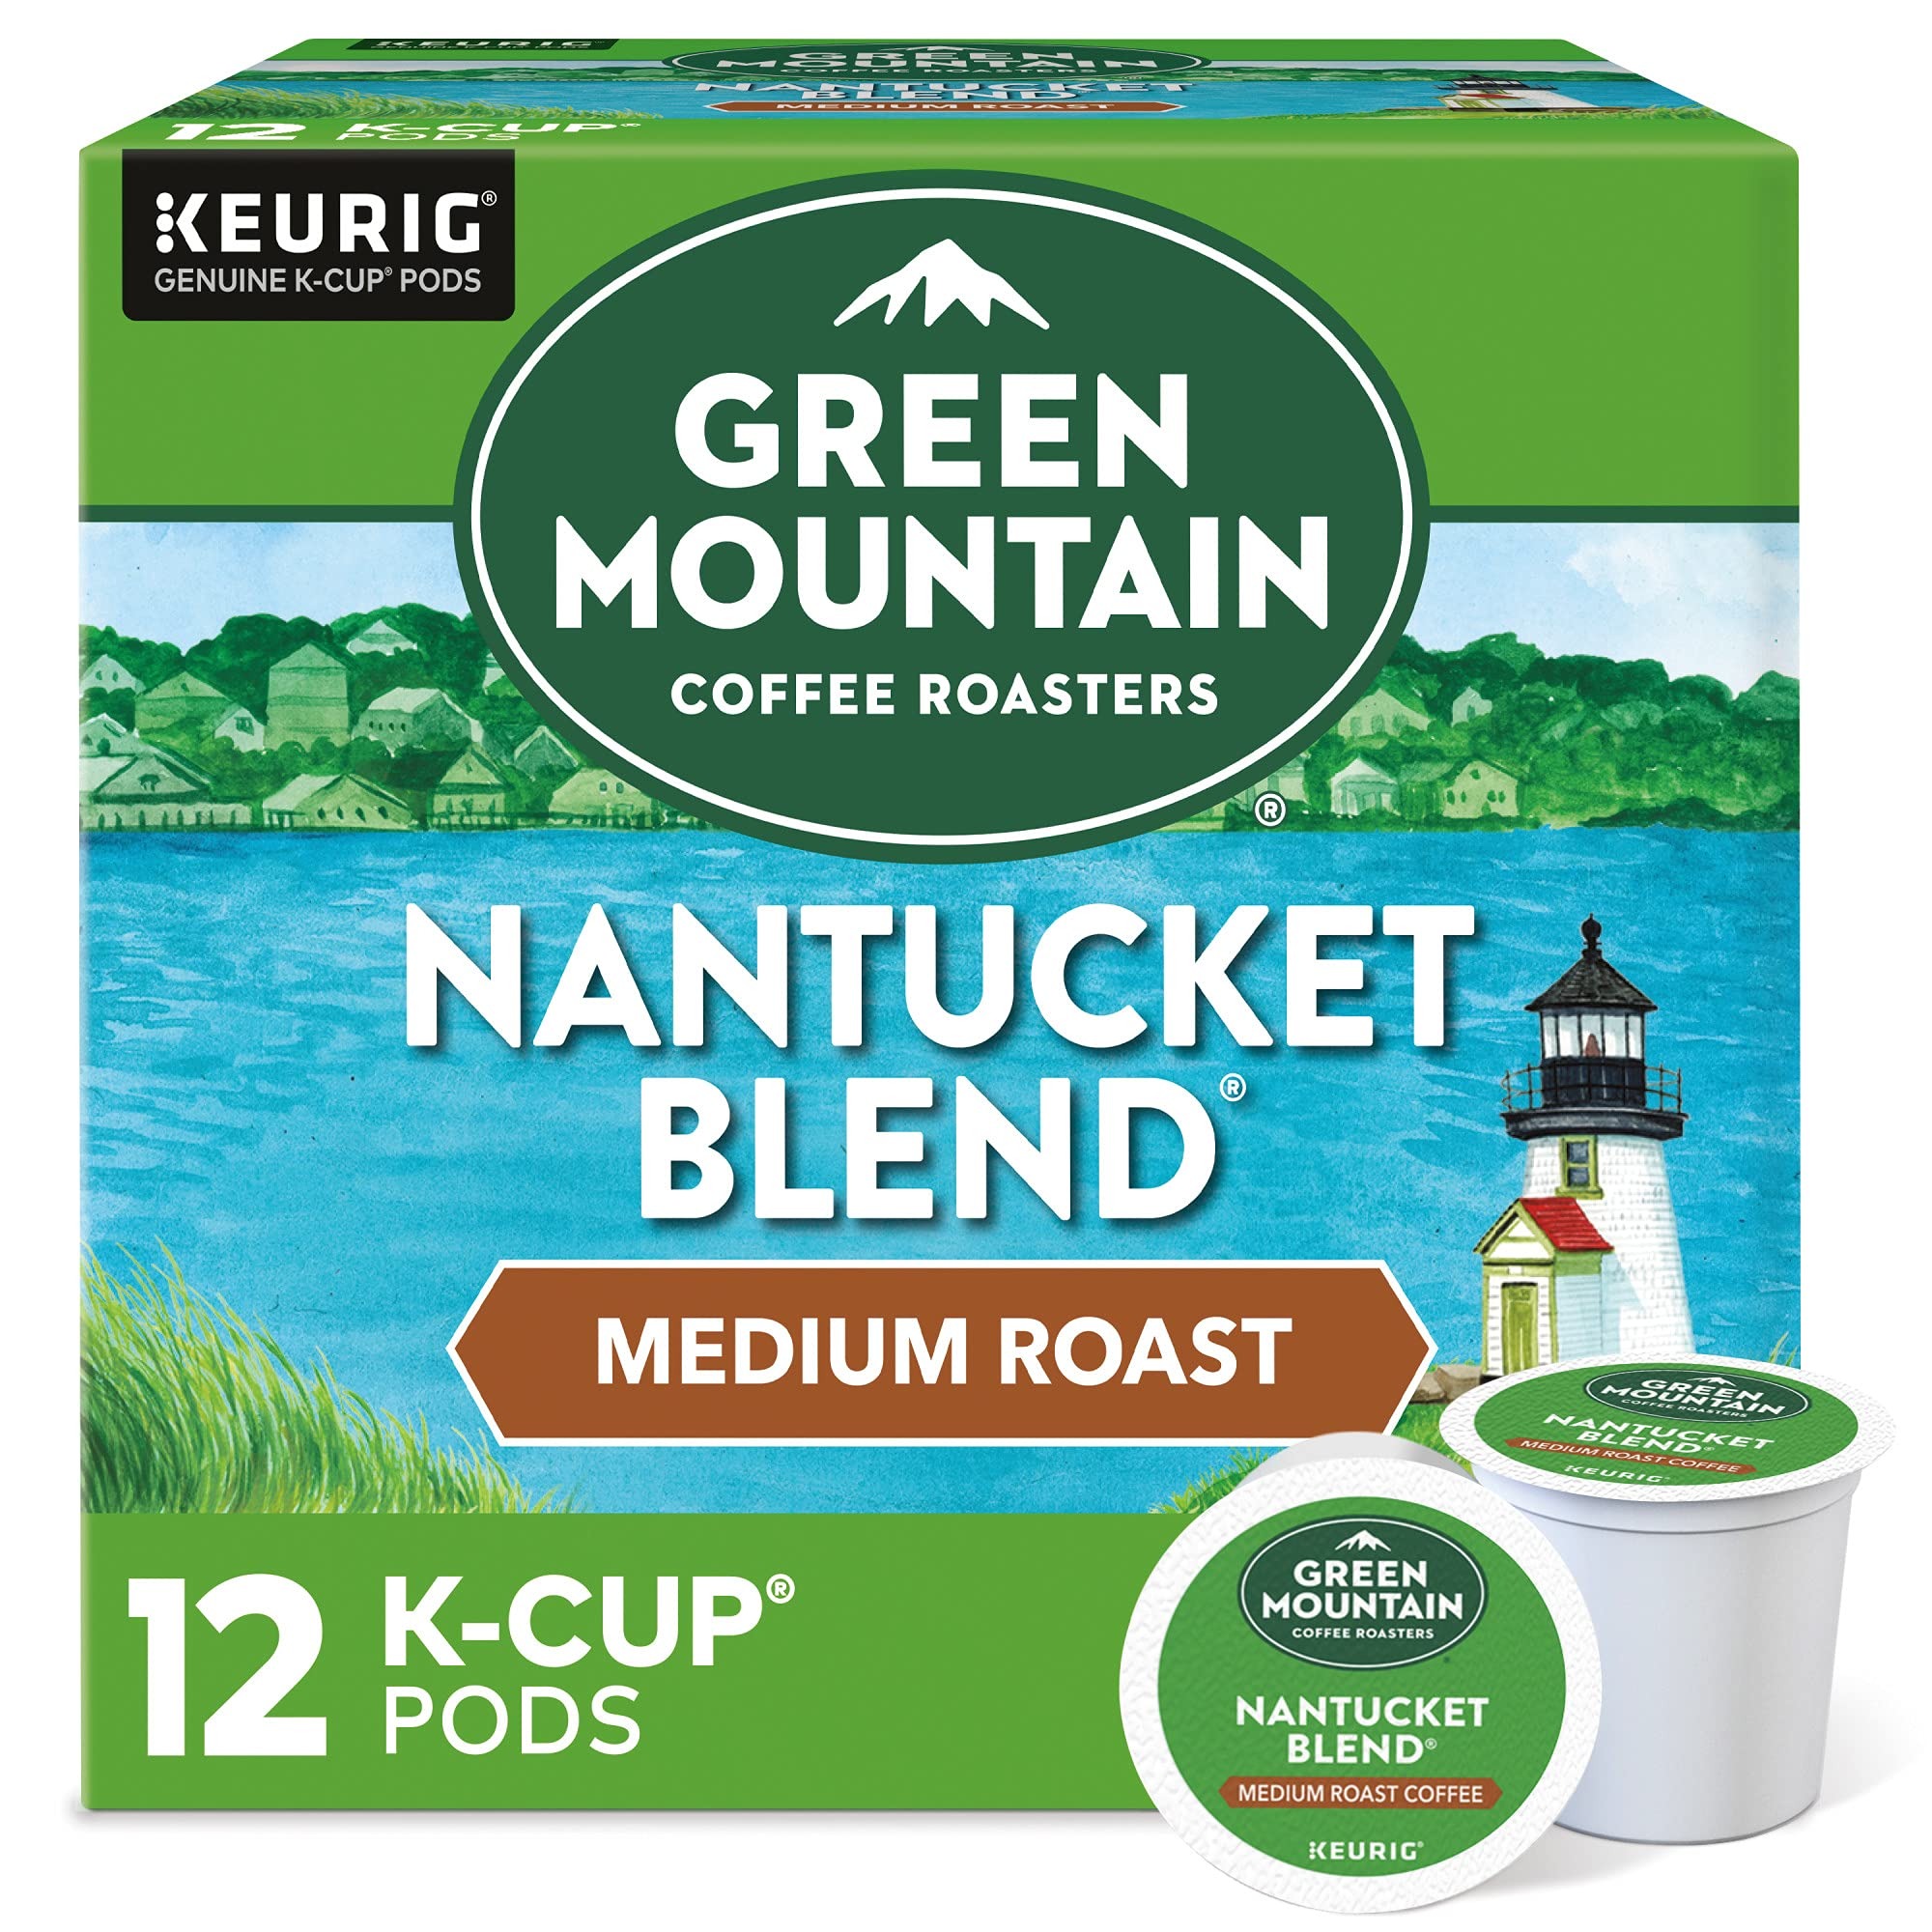
Item Name: Green Mountain Coffee Roasters Nantucket Blend Keurig Single-Serve K-Cup Pods, Medium Roast Coffee, 12 Count
Bullet Point 1: BRAND STORY: The mountains are a special place. It's where Green Mountain Coffee Roasters was born. It's where we developed our adventurous spirit and commitment to improving the lands through sustainably sourced coffee. We're driven to bring the world a richer, better cup of coffee. Be bold. Be alive. Grab a cup and get out there.
Bullet Point 2: TASTE: A complex mix of rich flavors from berry-hued African beans, carefully woven together with robust Indonesian beans and a touch of smoky French Roast. Caramel, chocolate, and dried fruit notes bring balance to the full-bodied, hearty blend.
Bullet Point 3: ROAST: Medium roast, caffeinated coffee made with 100% Arabica beans and is certified Orthodox Union Kosher
Bullet Point 4: SUSTAINABILITY: Committed to 100% responsibly sourced coffee
Bullet Point 5: COMPATIBILITY: Contains genuine Keurig K-Cup pods, engineered for guaranteed quality and compatibility with all Keurig K-Cup coffee makers
Bullet Point 6: RECYCLABLE* K-CUP PODS: Simple. Delicious. And Recyclable. Enjoy the same great-tasting coffee you know and love, and when you’re done just peel, empty and recycle. *Check locally, not recycled in all communities. Packaging may vary.
Value: 12.0
Unit: Count

Price: 17.99